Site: brandenburg
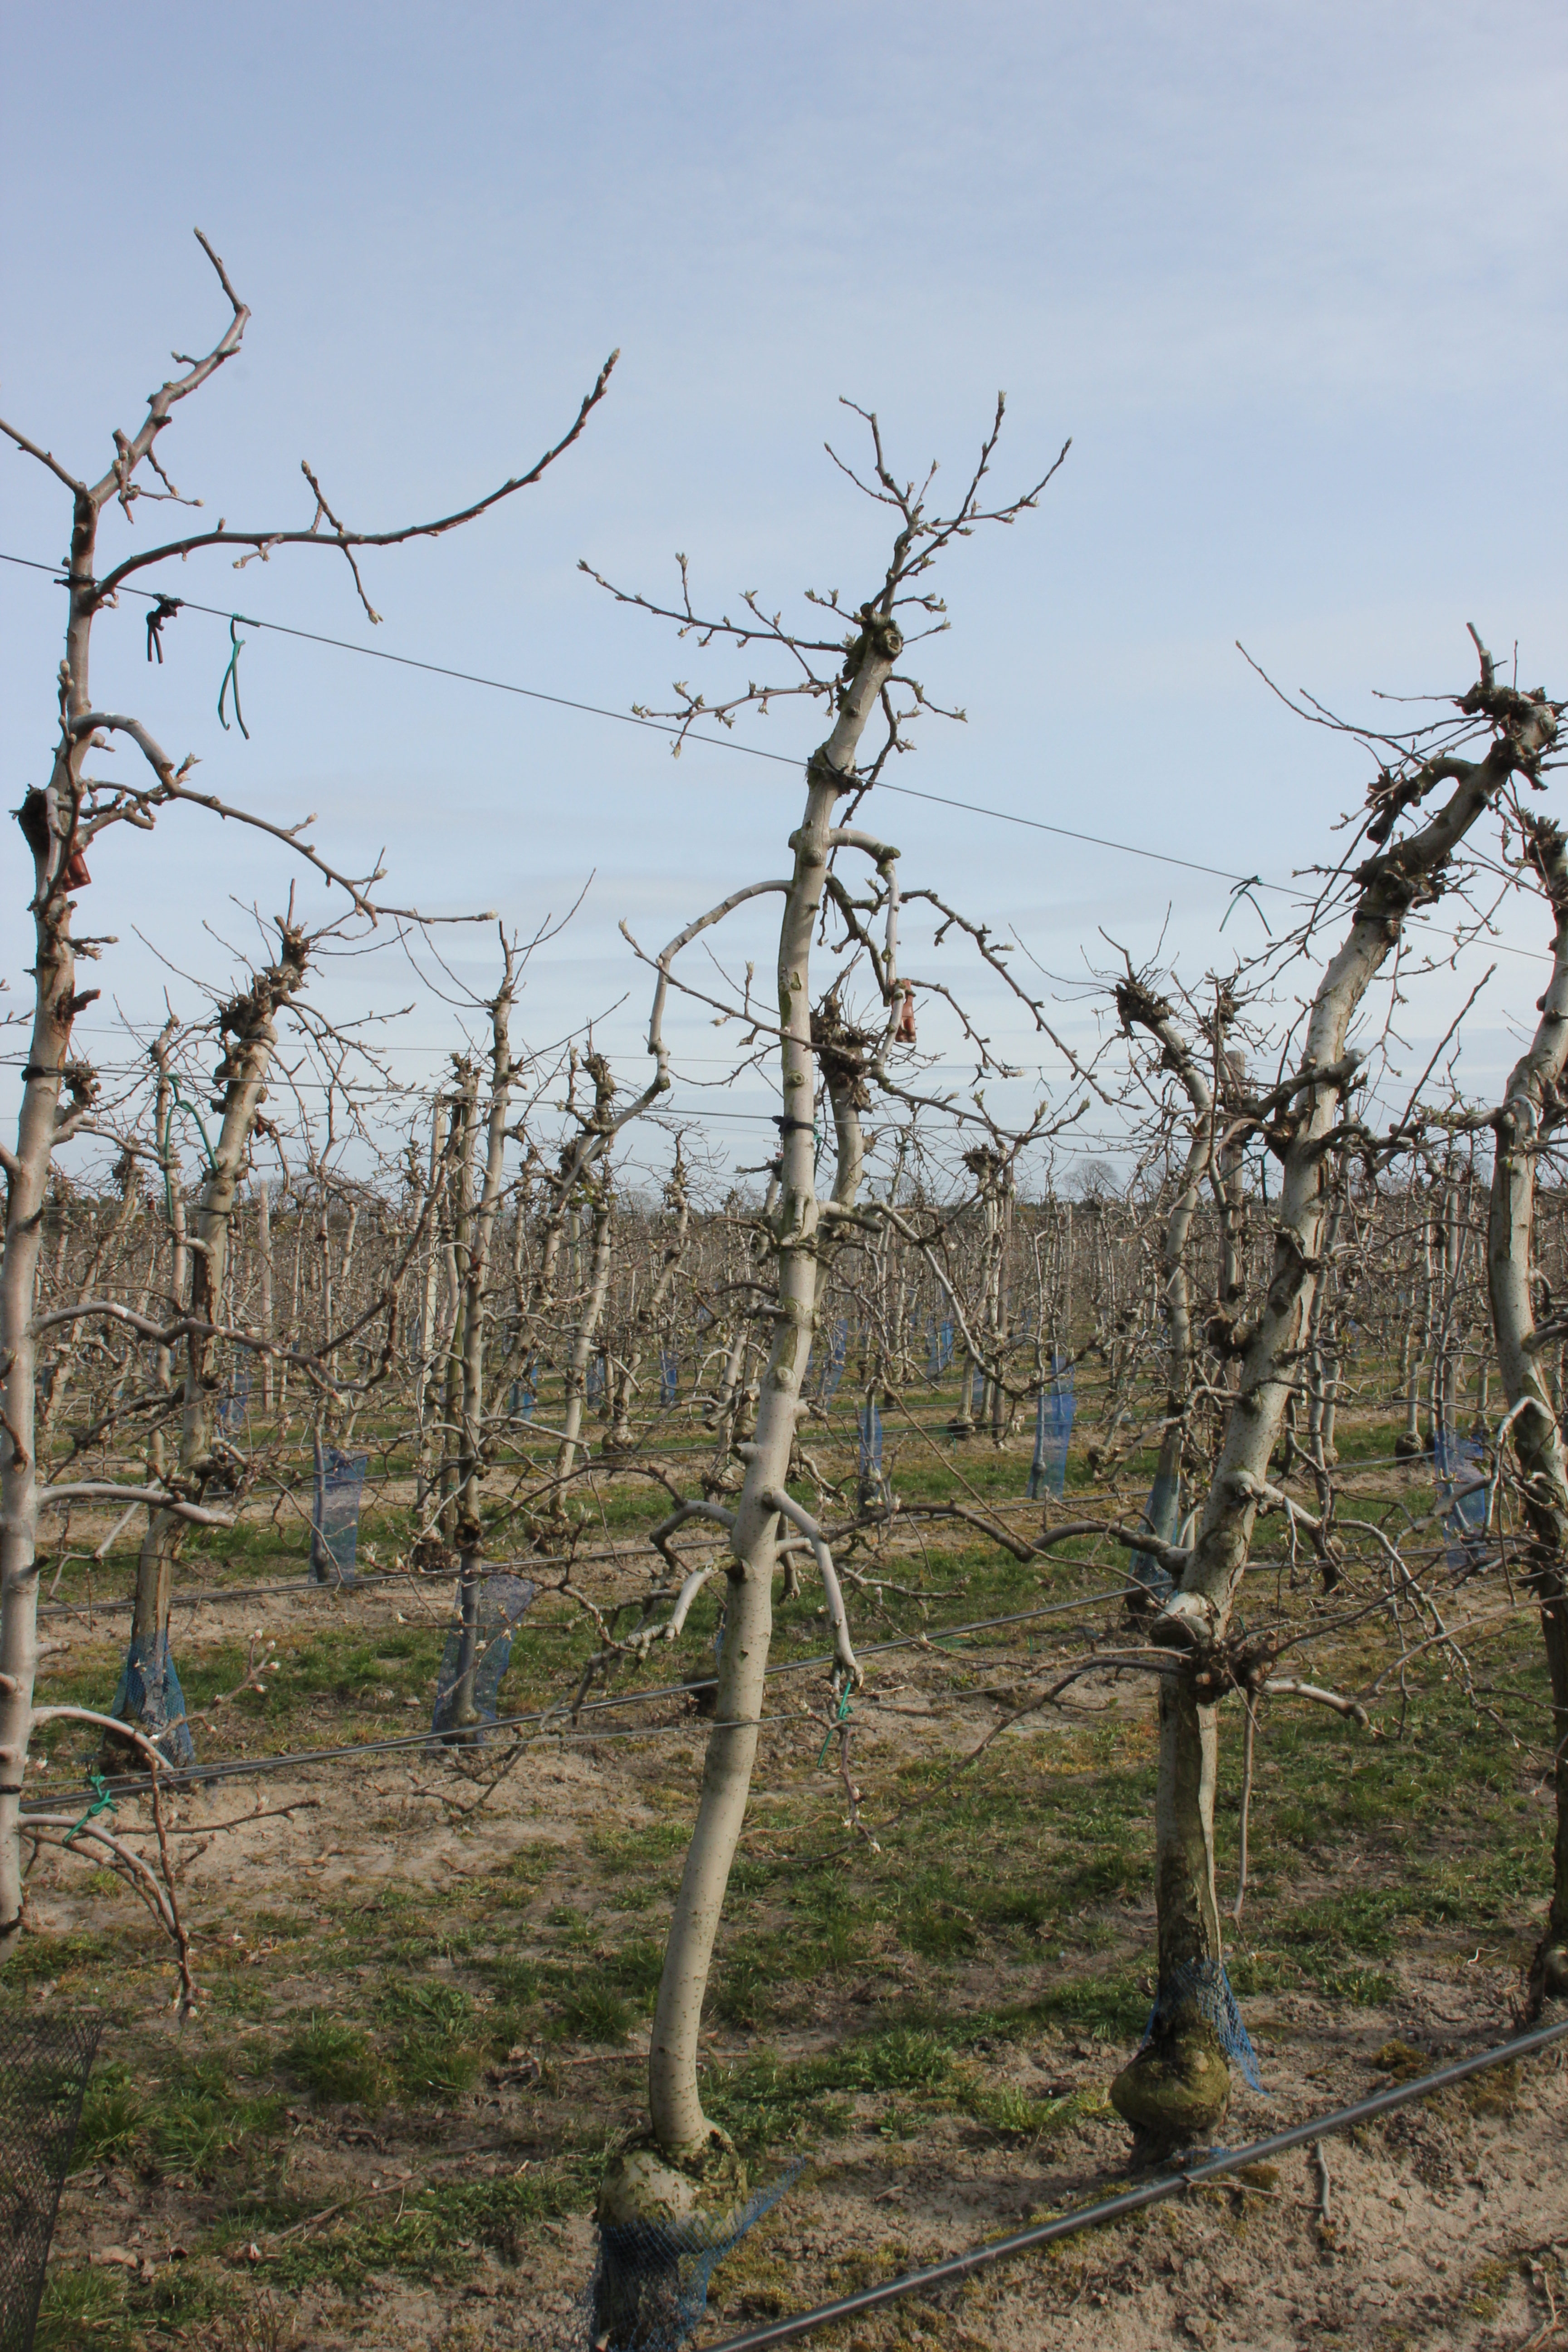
Growth stage (BBCH 54): Inflorescence emergence